Reverse arms

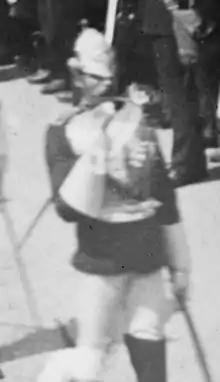
Household cavalryman marching with sword reversed at the funeral of Edward VII in 1910. Note in this instance the left hand holds the scabbard.

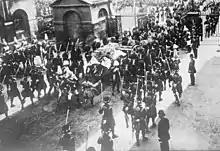
Yeomen of the Guard marching with halberds reversed at the funeral of Edward VII

In the British Army drill manual, reverse arms is ordered from the shoulder arms position and is carried out before stepping off. The soldier's right hand reaches across to take hold of the butt of the rifle. The rifle is switched to the right side and the left hand grabs the rifle stock. The rifle is then swung downwards and turned under the right armpit to a 45-degree angle to the ground whilst the left arm reaches behind the back to grasp the barrel.